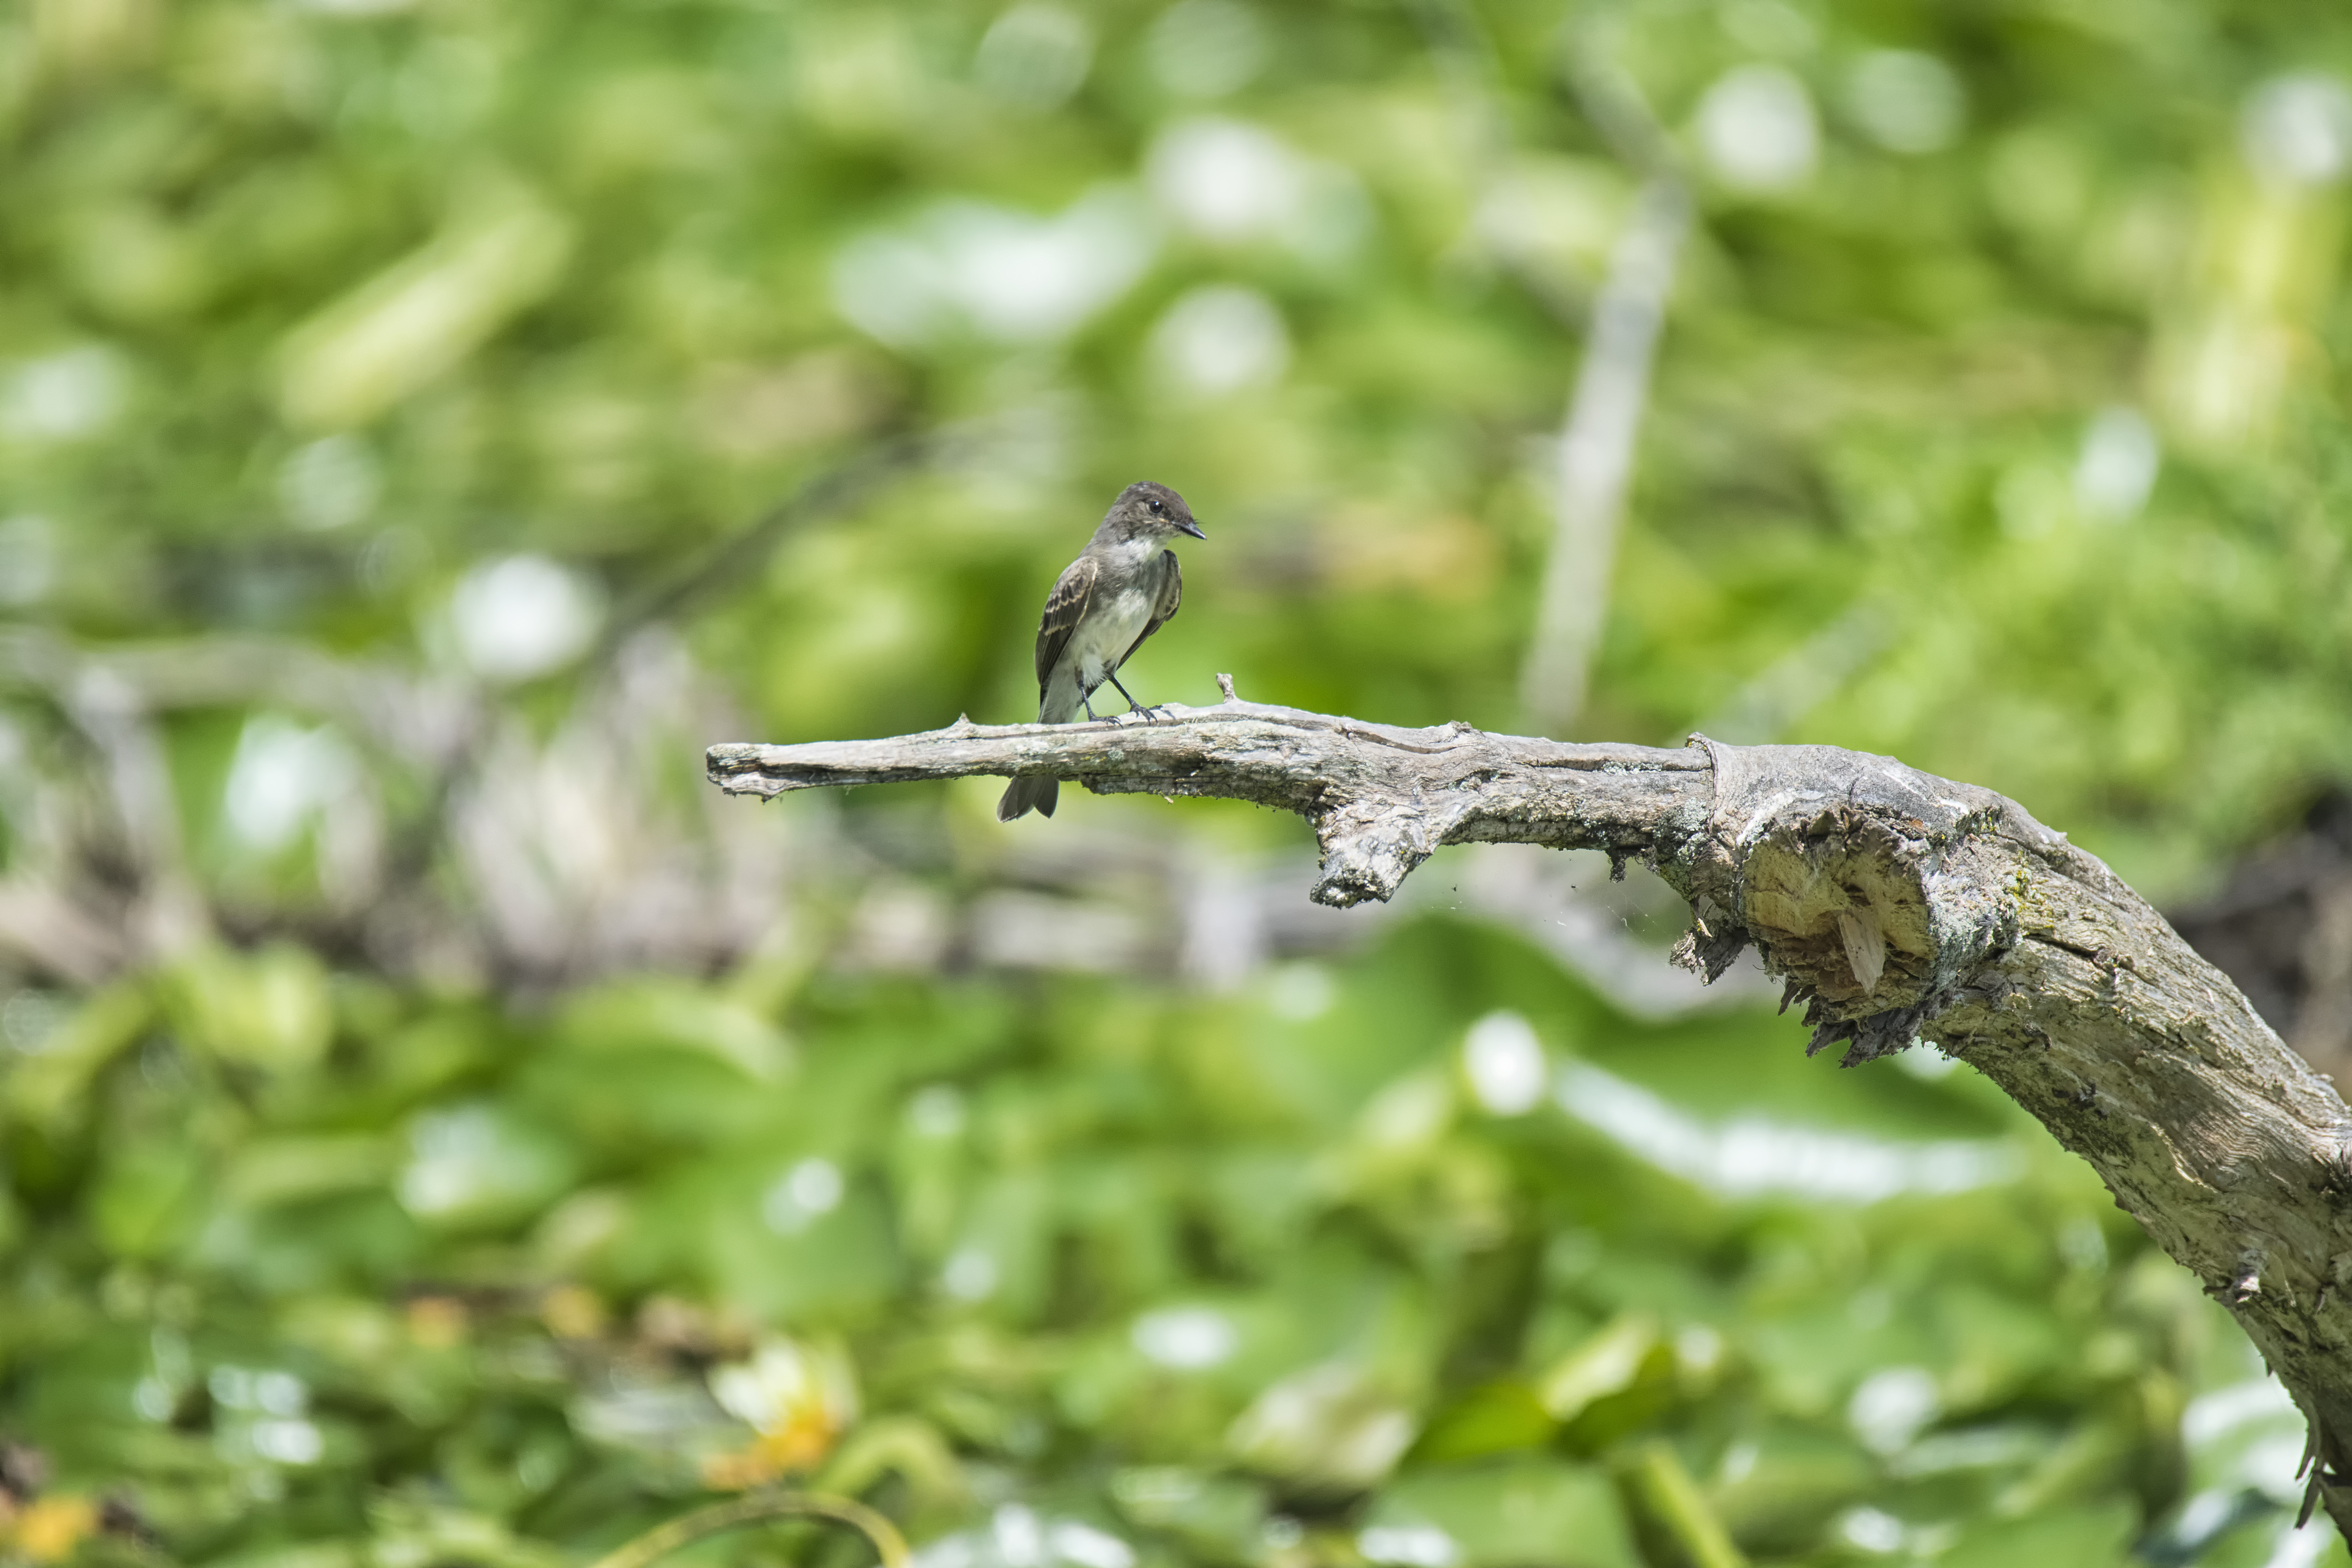
nature, grass, branch, bird, leaf, wildlife, green, reptile, amphibian, fauna, lizard, canada, vertebrate, eastern, quebec, sherbrooke, oiseau, moucherolle, phoebe, macro photography, ph bi, scaled reptile